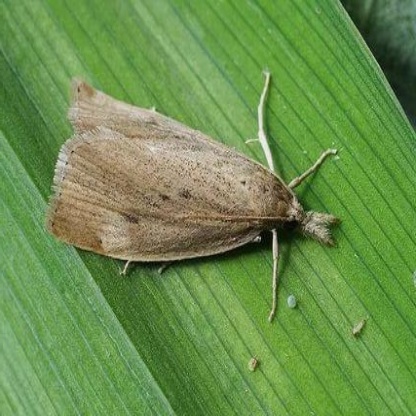
Nhãn: Sâu đục thân (Sọc nâu )( Chilo suppressalis )